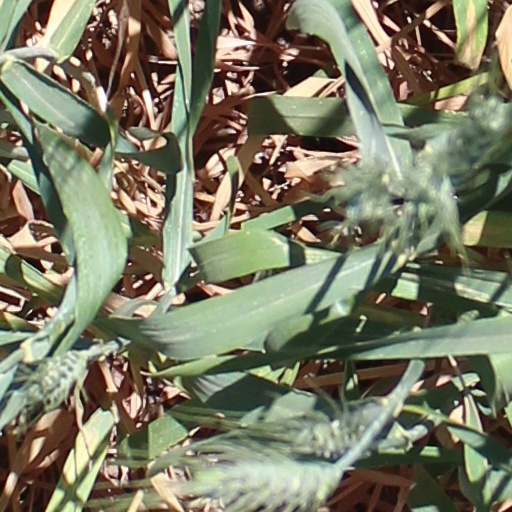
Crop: wheat